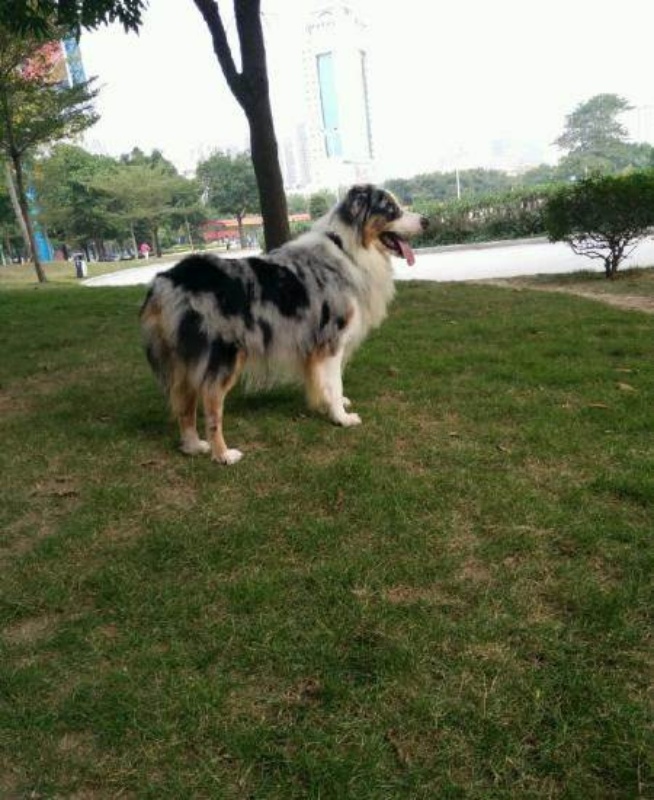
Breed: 245-n000098-Australian_Shepherd